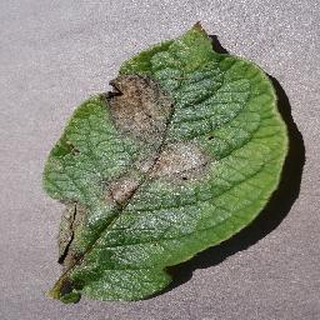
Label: potato_late_blight